Aigues-Mortes

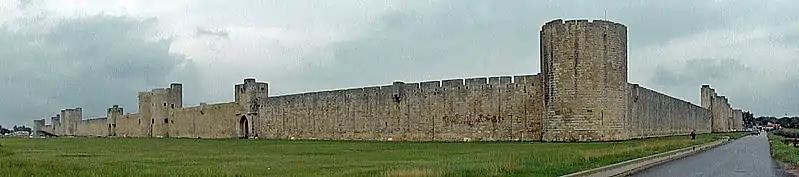
Panoramic view of the Ramparts from the south-east at the coast

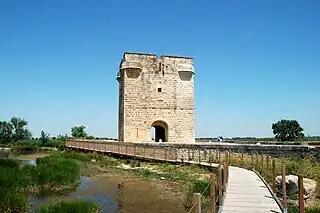
The Carbonnière Tower

Located in the commune of Saint-Laurent-d'Aigouze, the Carbonnière Tower was first referred to in an old text from 1346 specifying the function of the structure. It said, "this fortress is the key to the kingdom in this region." Surrounded by salt marshes, the fortress was the only passageway into "Aigues-Mortes". It was guarded by a garrison made up of a châtelain and several guards. From the terrace, which could support up to four cannons, there is a panoramic view of Petite Camargue.